Ulrich Duchrow

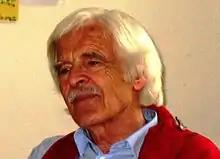
Ulrich Duchrow

Ulrich Duchrow (born 13 June 1935) is a professor of systematic theology at the University of Heidelberg specialising in ecumenical theology and theology-economy issues.